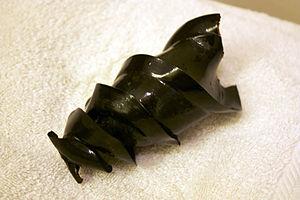
Les bourses de sirènes est le nom donné aux œufs à la forme très caractéristique de certains chondrichthyens ovipares. Les espèces concernées sont notamment des petits requins, les raies et les chimères. Cet œuf est constitué d'une enveloppe rigide en forme de sac et dont les quatre extrémités sont dotées de longs filaments torsadés. Souvent échouées sur les plages, les bourses de sirènes sont un des éléments qui peuvent constituer la laisse de mer.